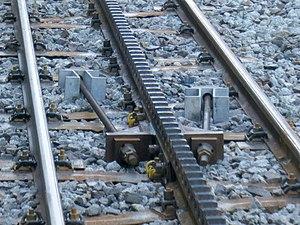
Tramway du Mont-Blanc
Le tramway du Mont-Blanc ou TMB est une ligne de chemin de fer à crémaillère du massif du Mont-Blanc qui relie la gare SNCF de Saint-Gervais au glacier de Bionnassay en Haute-Savoie. Initialement la ligne devait atteindre le sommet du mont Blanc. Elle est la plus haute ligne de chemin de fer de France.